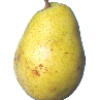
Label: Pear Monster 1